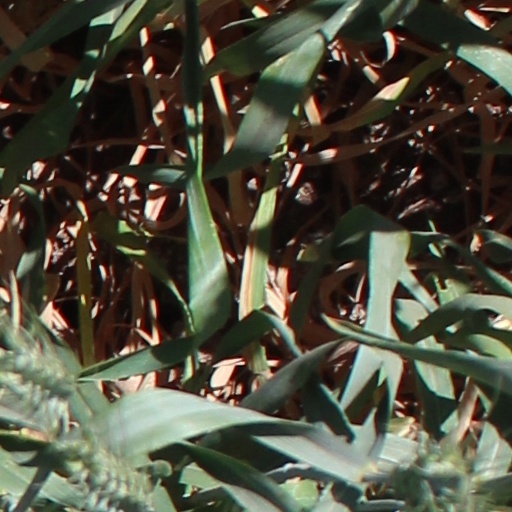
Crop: wheat